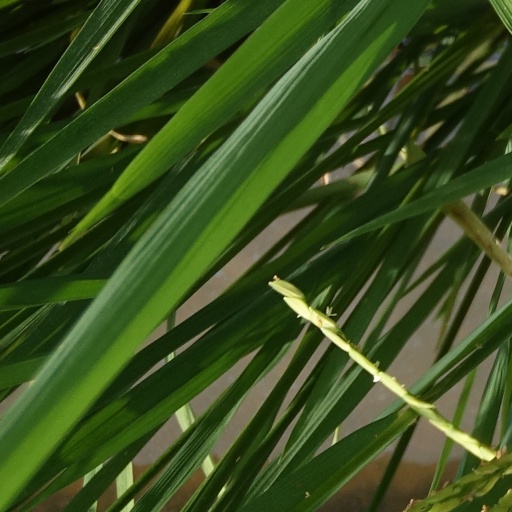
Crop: rice